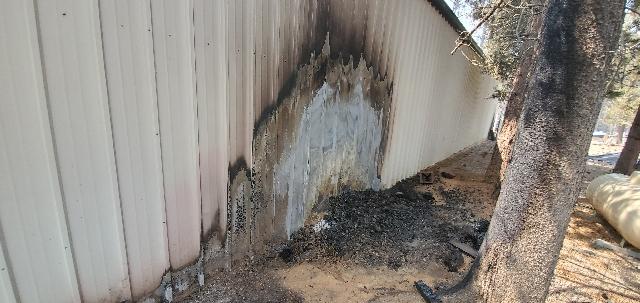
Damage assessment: minor